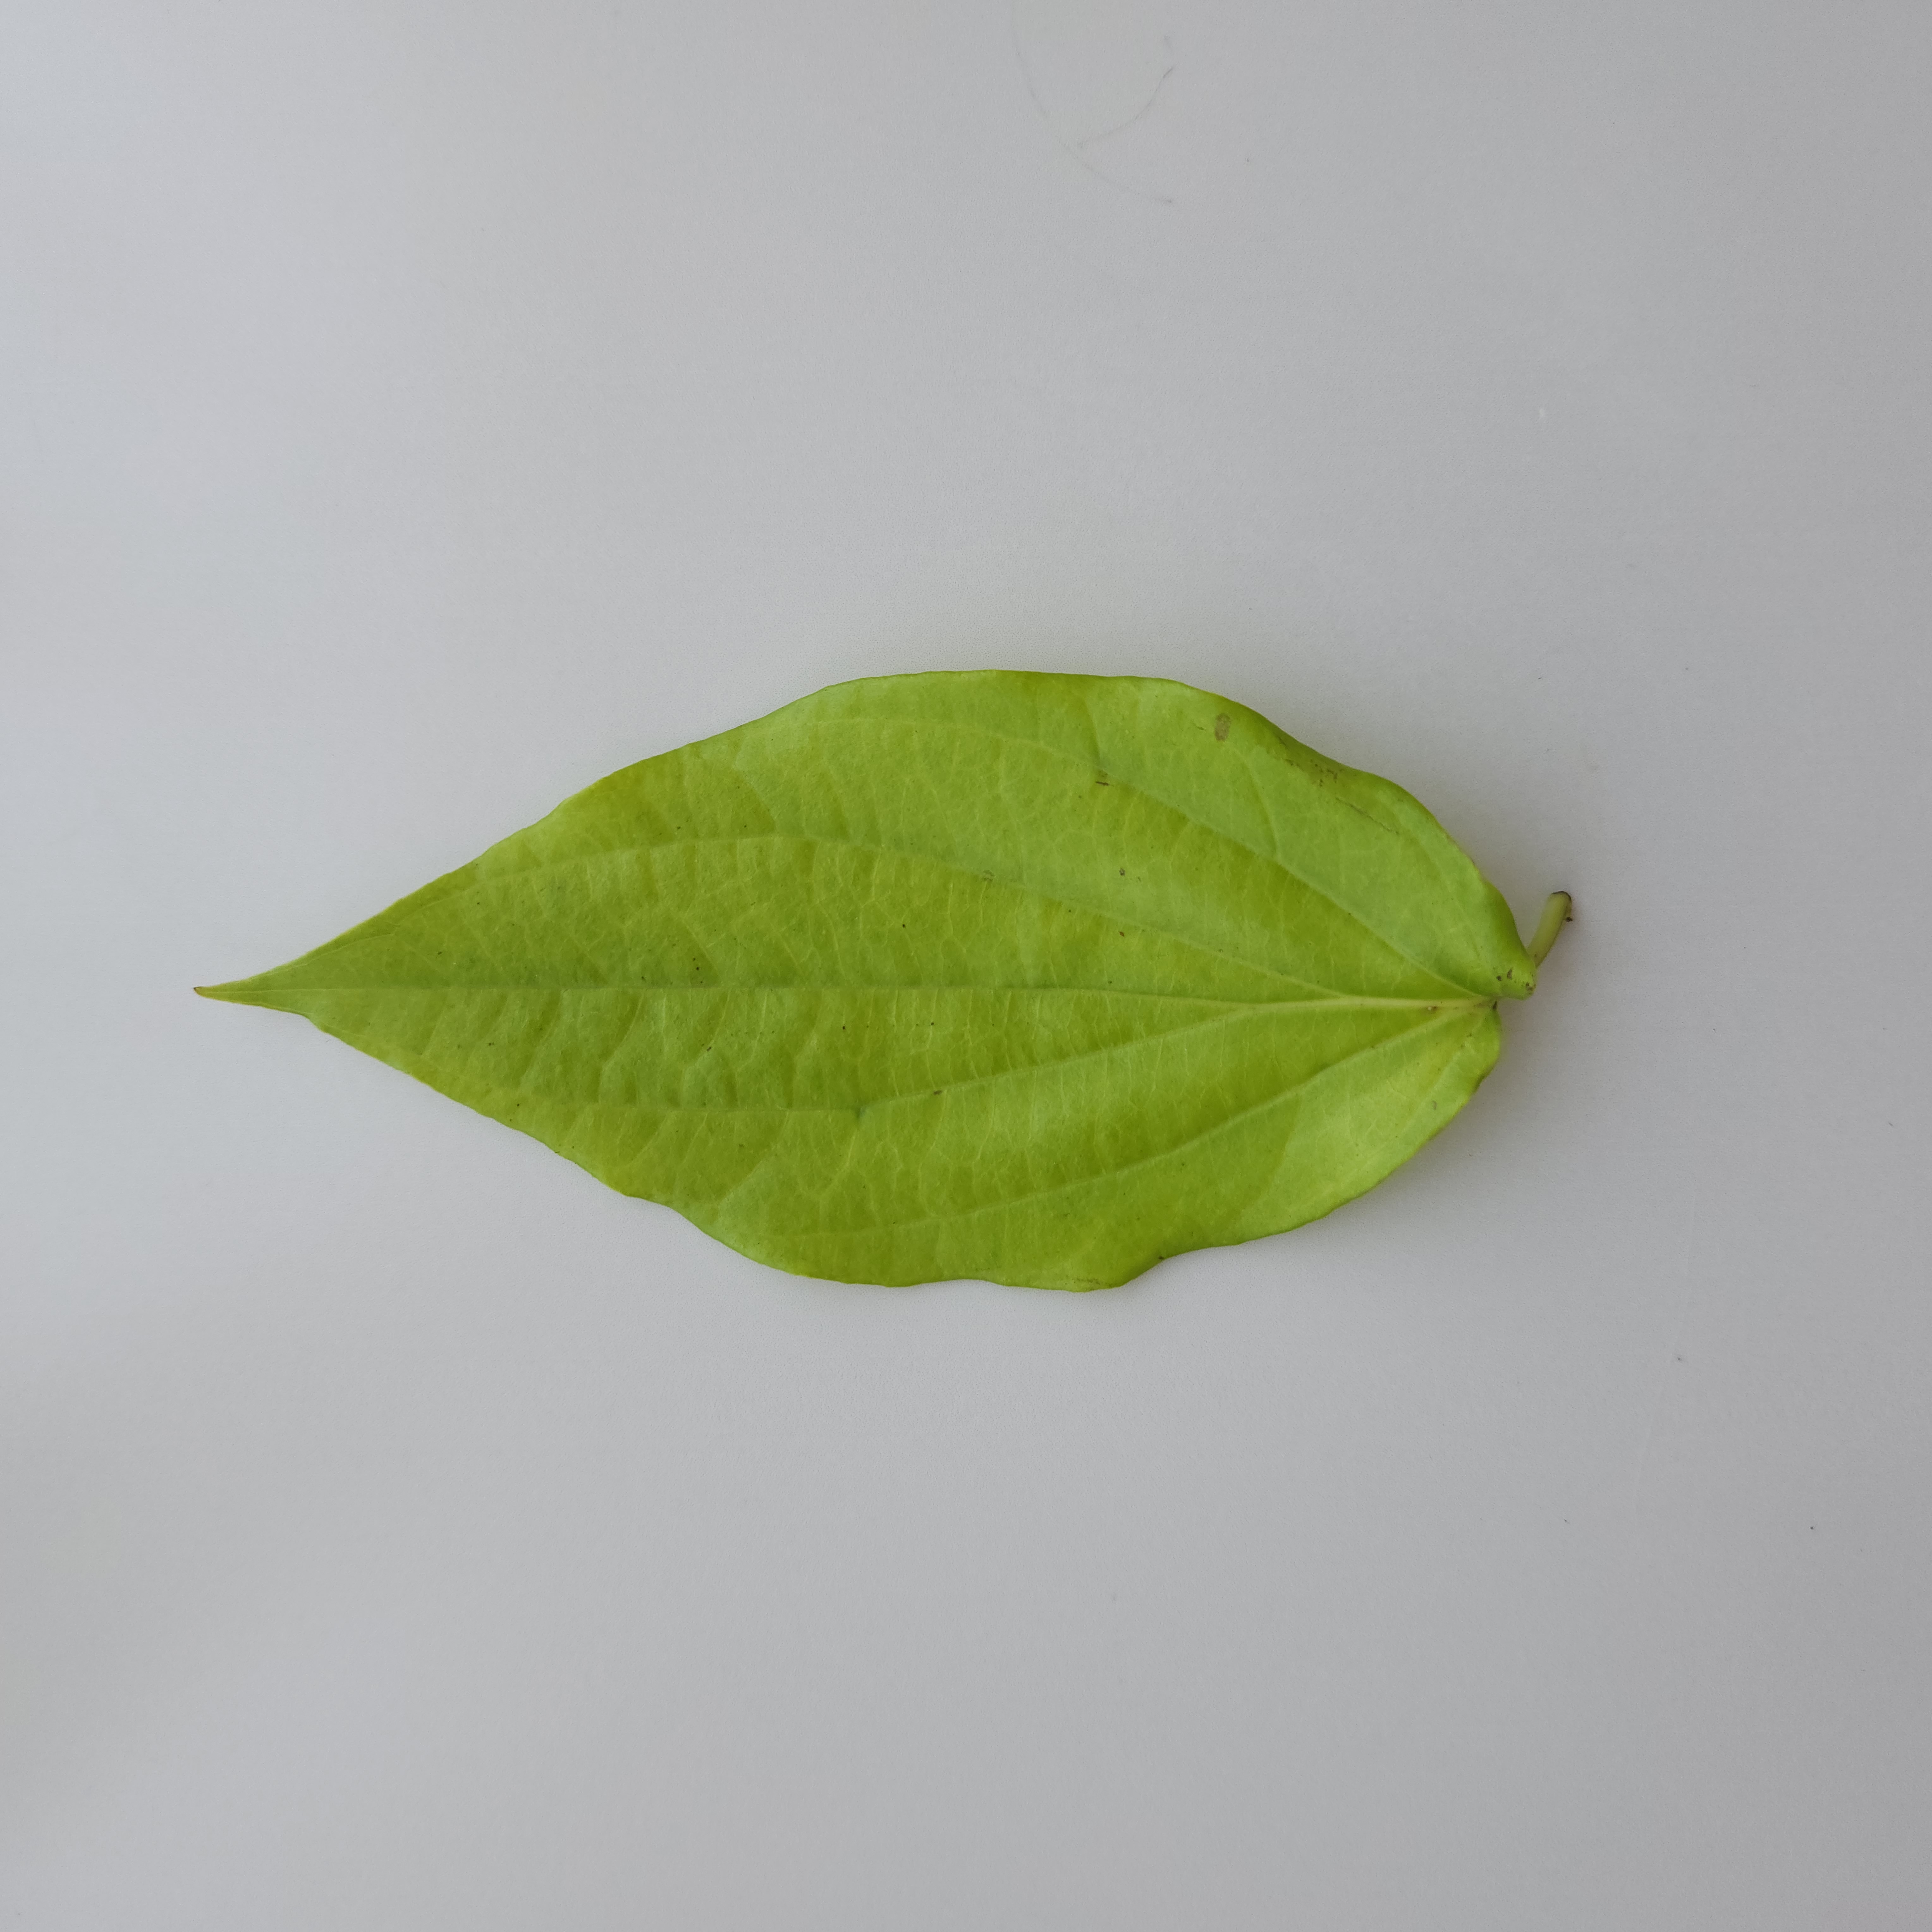
Label: Healthy